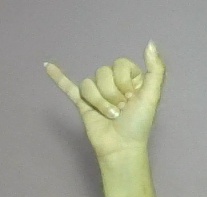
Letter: ya